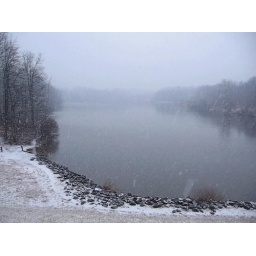
The lake near my house with a snow storm nearing.